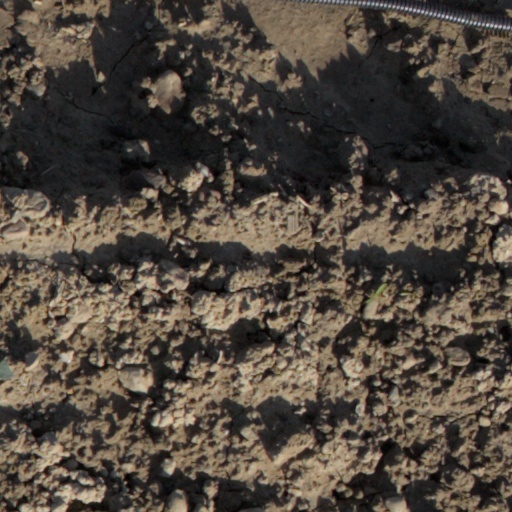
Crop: wheat